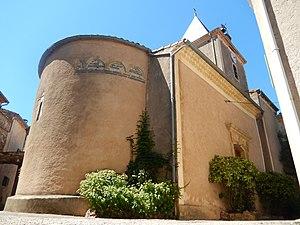
Vue en contre-plongée de l'église Saint-Geniès-d'Arles de Salasc (Hérault, France).